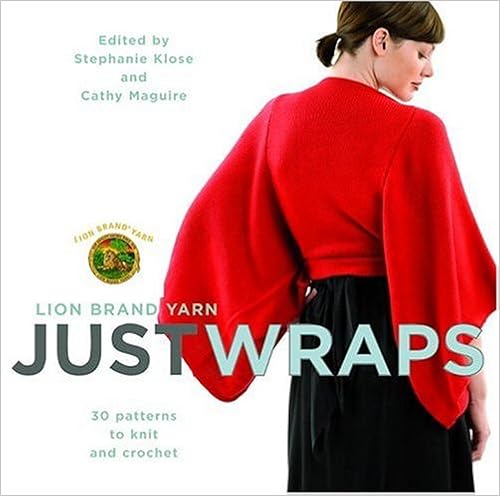
Lion Brand Yarn: Just Wraps: 30 Patterns to Knit and Crochet
Category: Books
About the Author Founded in 1878, Lion Brand Yarn Company is the oldest yarn company in the United States. Their products are available at leading stores throughout the country. Visit lionbrand.com for more information.Stephanie Klose is the fashion editor at Lion Brand Yarn. Her designs and writing have appeared in numerous publications including Knitknit , Vogue Knitting , Knit.1 , and Family Circle Easy Knitting .Cathy Maguire has contributed designs to Vogue Knitting and Knit.1 magazines. She also curates costume and textile exhibitions in New York City and teaches creative embroidery at the Fashion Institute of Technology.
Features: From shawls, shrugs, and stoles to ponchos, capelets, and boas—wraps are both classic fashion staples and hot accessories of the moment. | Lion Brand Yarn: Just Wraps | features an exciting collection of designs that combine fashion finesse with creative flair. | Just Wraps | includes:• 30 original designs including a Western-style men’s poncho ("moncho"), and an adorable children’s capelet embellished with organza ribbon• easy-to-follow knit and crochet instructions • an array of new and interesting textures to inspire the creative crafter.Whether casually paired with your favorite jeans or the finishing touch to a glamorous outfit, a wrap suits every occasion. | Lion Brand Yarn: Just Wraps | provides knitters and crocheters with designs catering to every possible style and occasion.Edited by experts at this venerable institution, Lion Brand Yarn’s Just series appeals to knitters and crocheters of all levels of expertise.Whether you’re a novice or an expert, this fresh collection of designs for ponchos, shrugs, and wraps is a must-have for knitters and crocheters of all stripes.